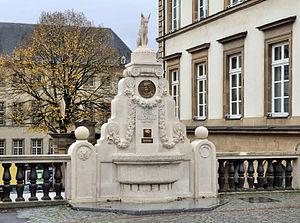
Luxembourg-ville, place Guilaume II